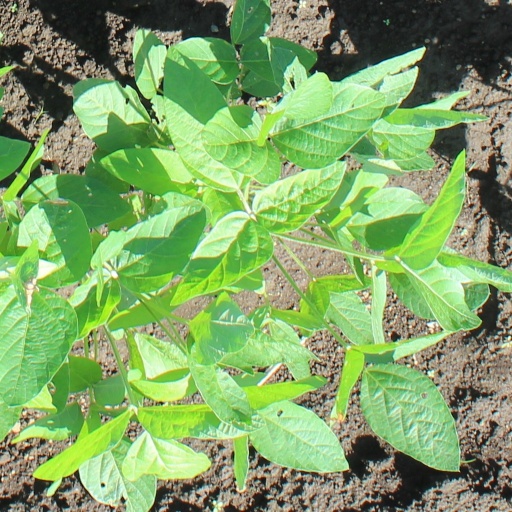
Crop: soybean